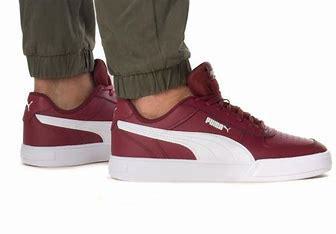
Brand: Puma
Model: Caven